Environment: real
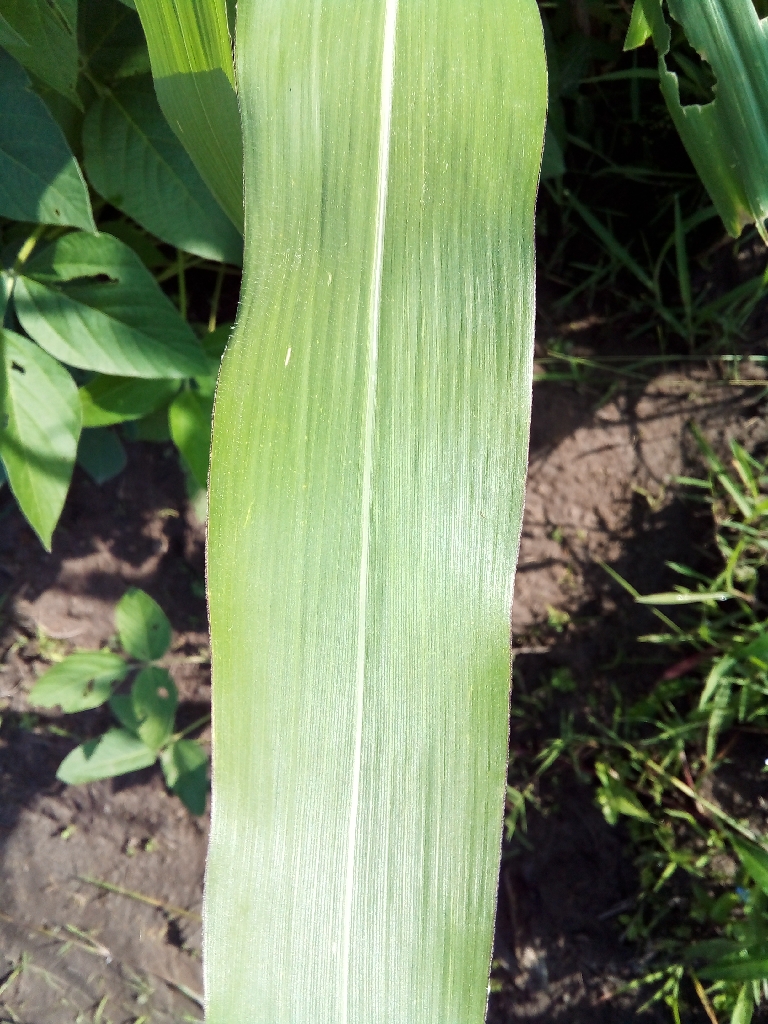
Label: healthy